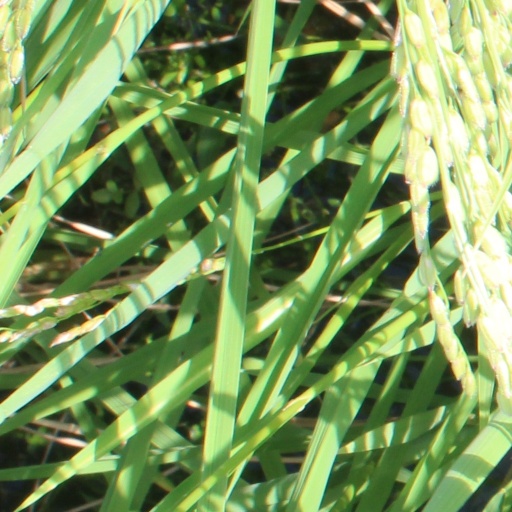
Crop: rice